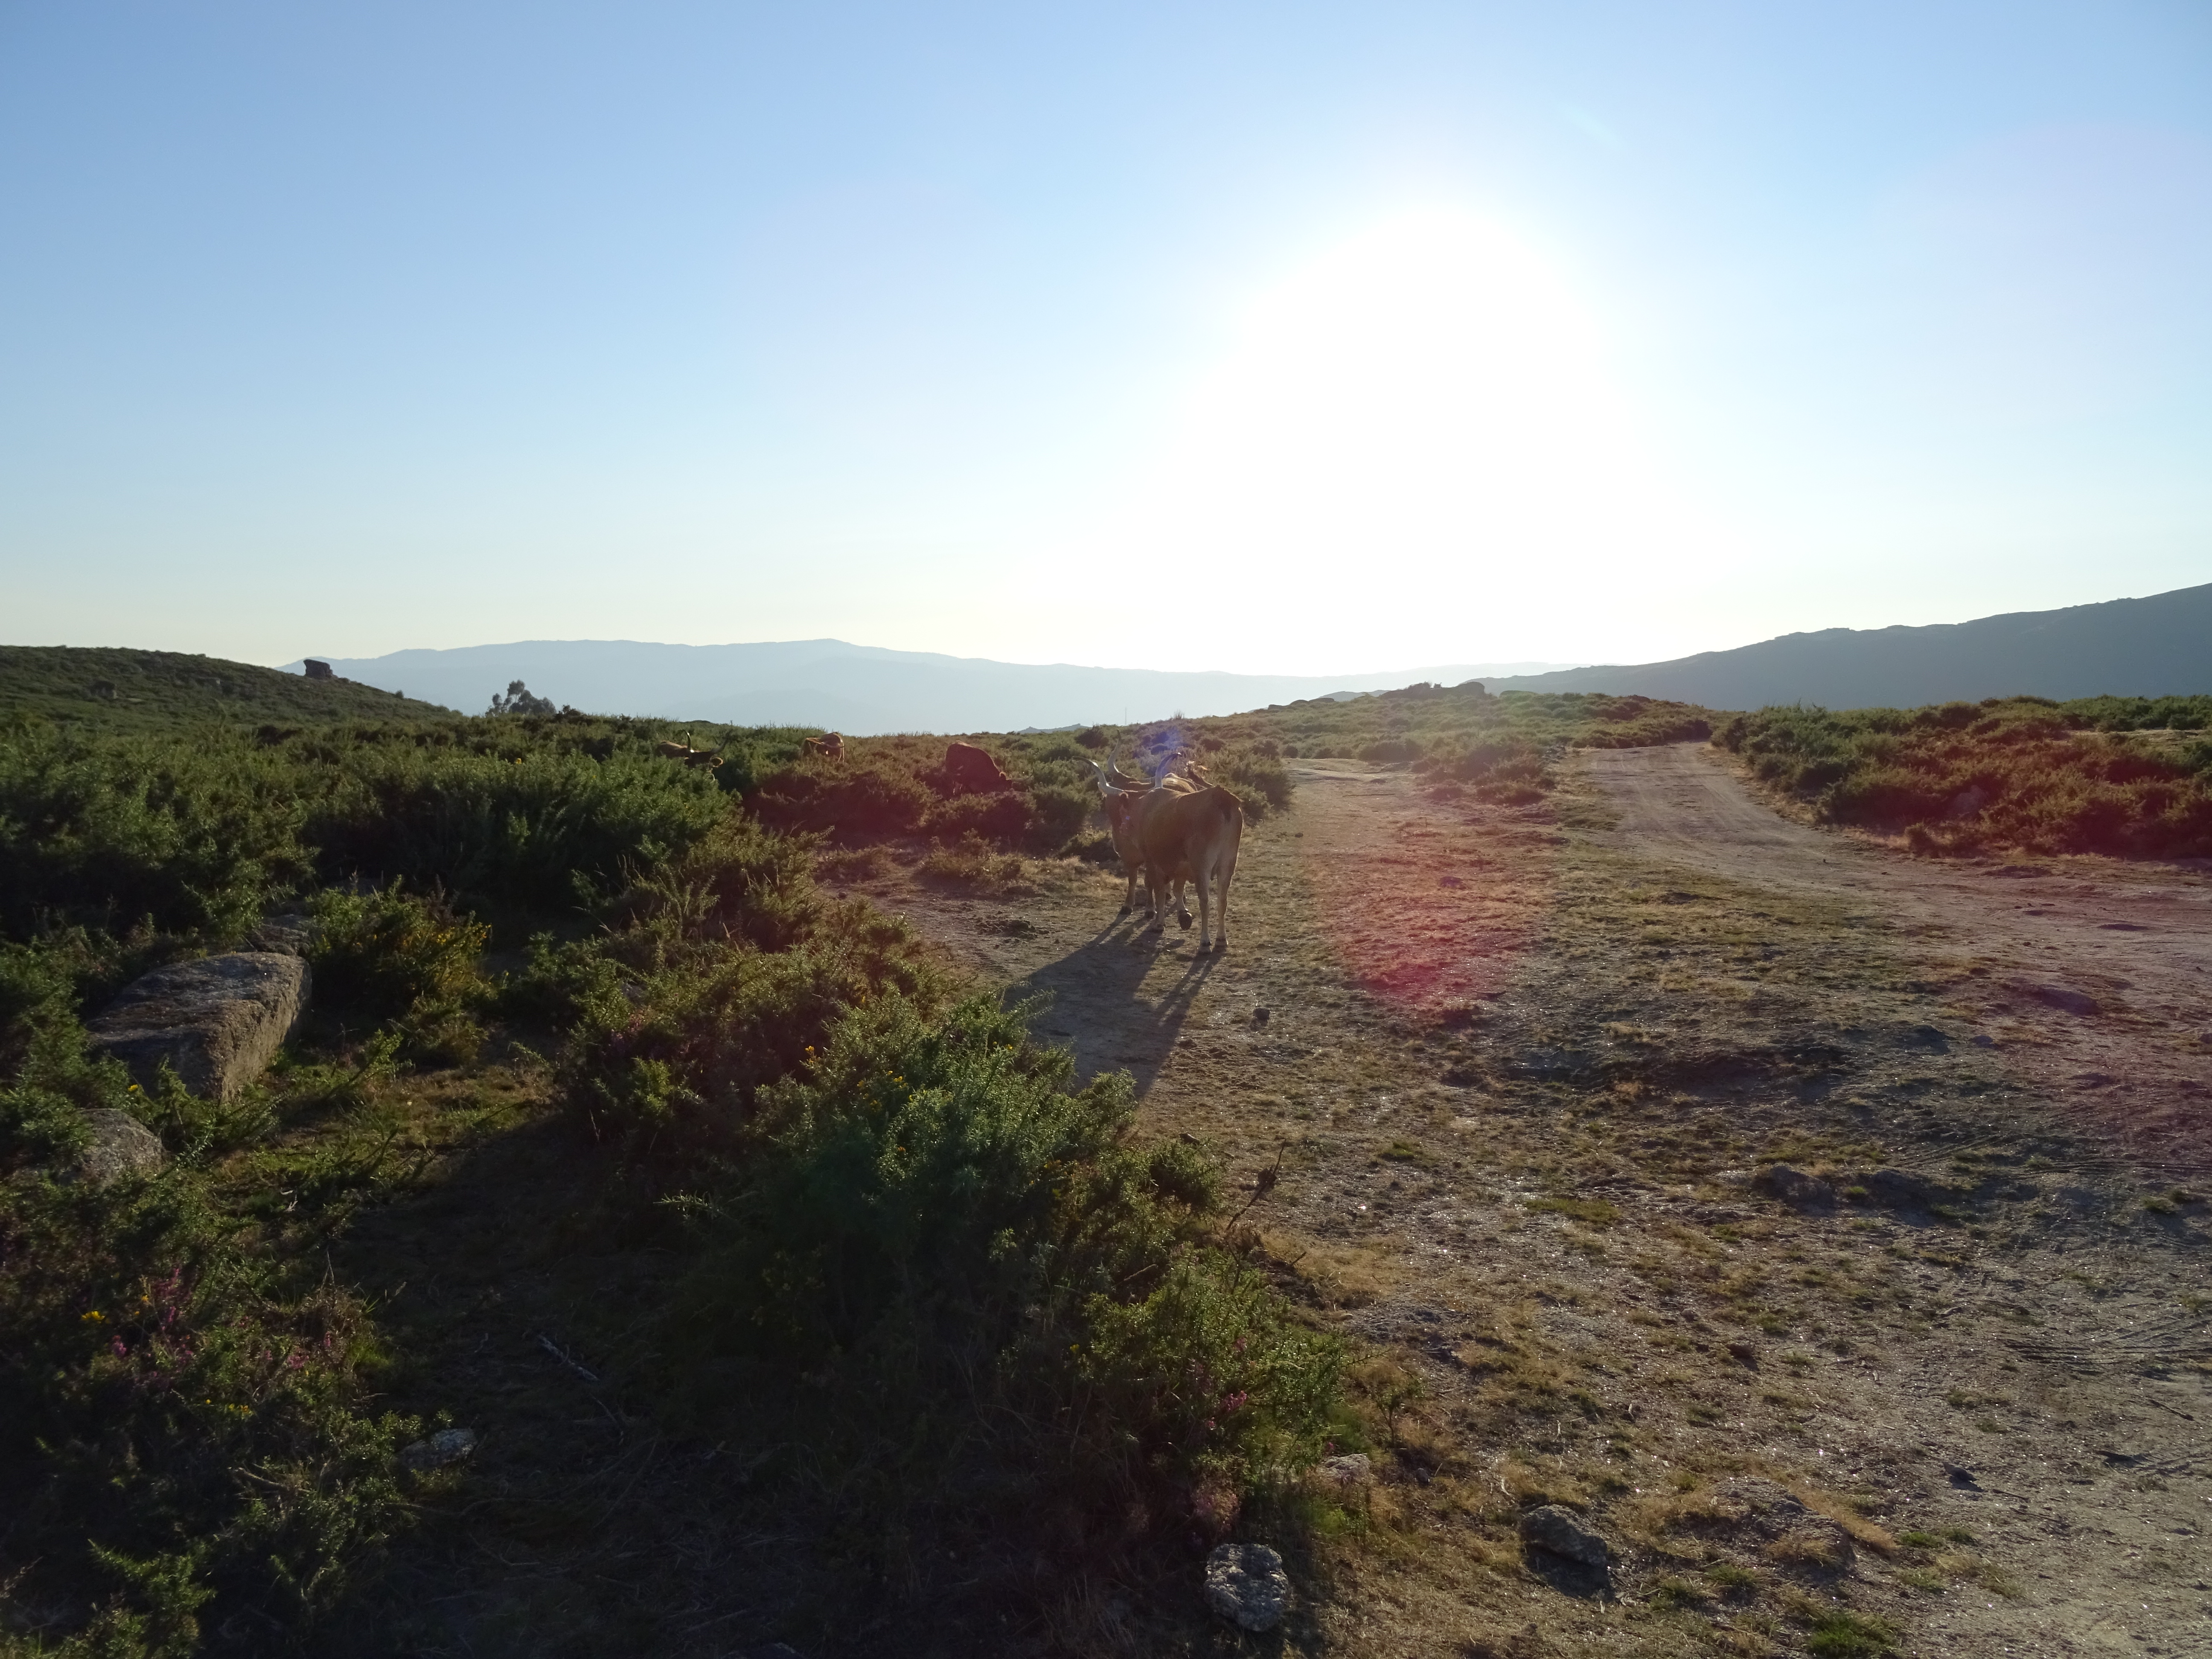
sunset, sky, plant, natural landscape, land lot, highland, terrain, mountain, slope, grassland, plain, road, grass, landscape, horizon, meadow, prairie, dirt road, tree, hill, plateau, geology, trail, ridge, soil, fell, field, rock, pasture, coast, aeolian landform, shrub, steppe, valley, chaparral, forest, headland, shrubland, ocean, wildflower, path, badlands, lens flare, tundra, evening, sand, mountain range, Raised beach, shadow, savanna, escarpment, wadi, adventure, sea, wildlife, vacation